Medium-density housing

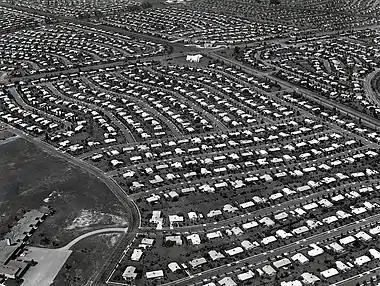
Levittown, PA is an example of an established post-war suburb with single-family zoning that was created due to urban sprawl (circa 1959).

Medium-density housing is commonly identified by how it contrasts both suburban development and high-density development. Suburbs are characterized by large lot sizes, generous setbacks from the street, low density, and single-uses. High-density development, such as high-rise apartment towers have very high density with minimal setbacks and located near a variety of other land uses and transit connections. In contrast, medium-density development sits between these two extremes. Buildings usual are no taller than 4 stories, shorter than high-rises, but with smaller setbacks and individual lots than suburban areas.